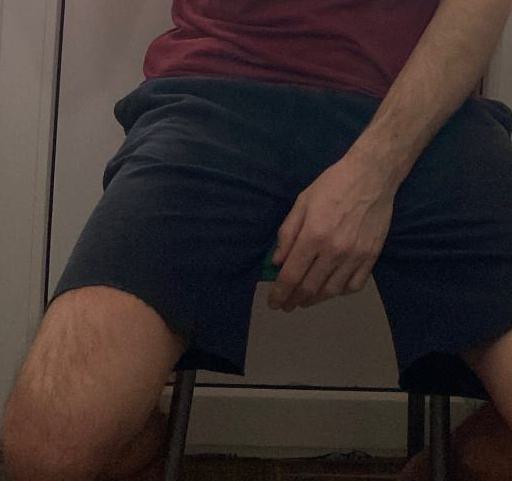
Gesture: no_gesture